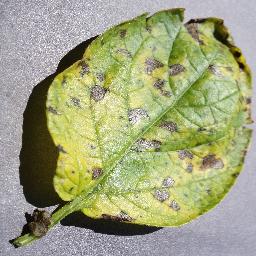
Label: Potato___Early_blight